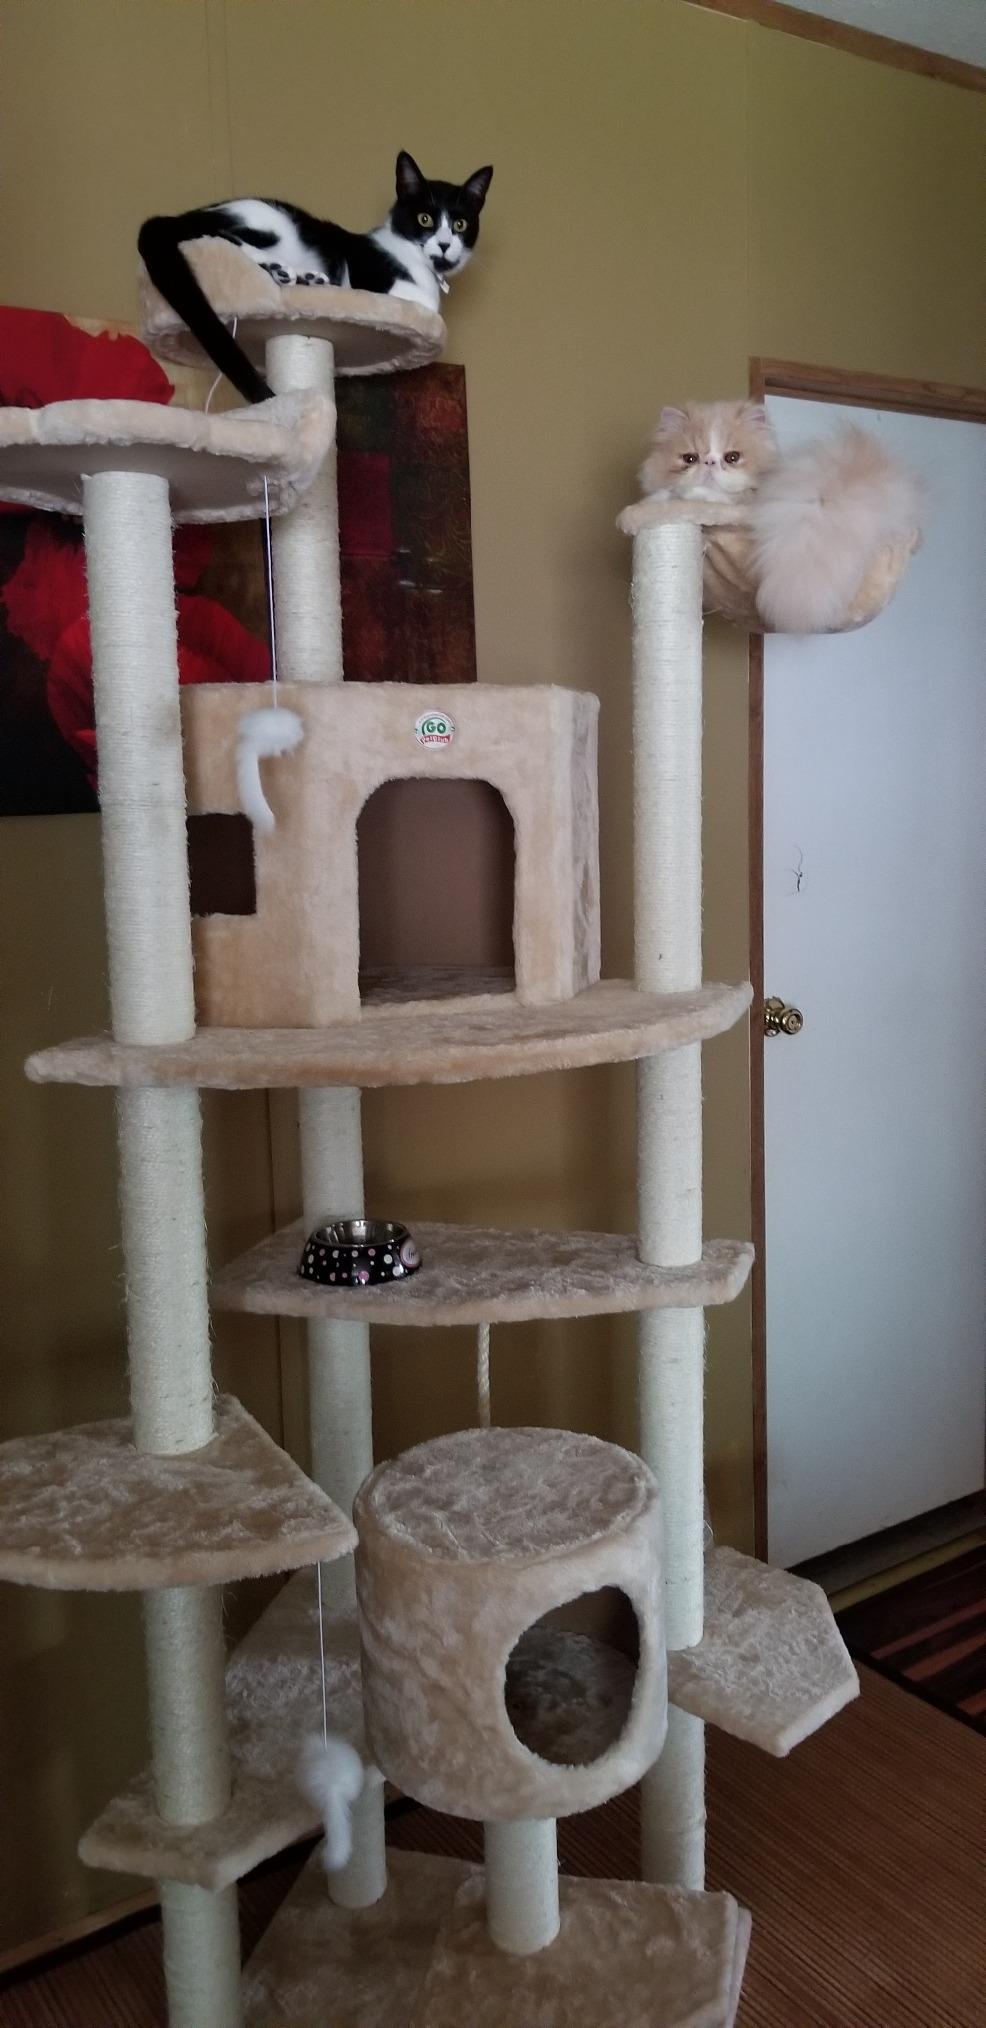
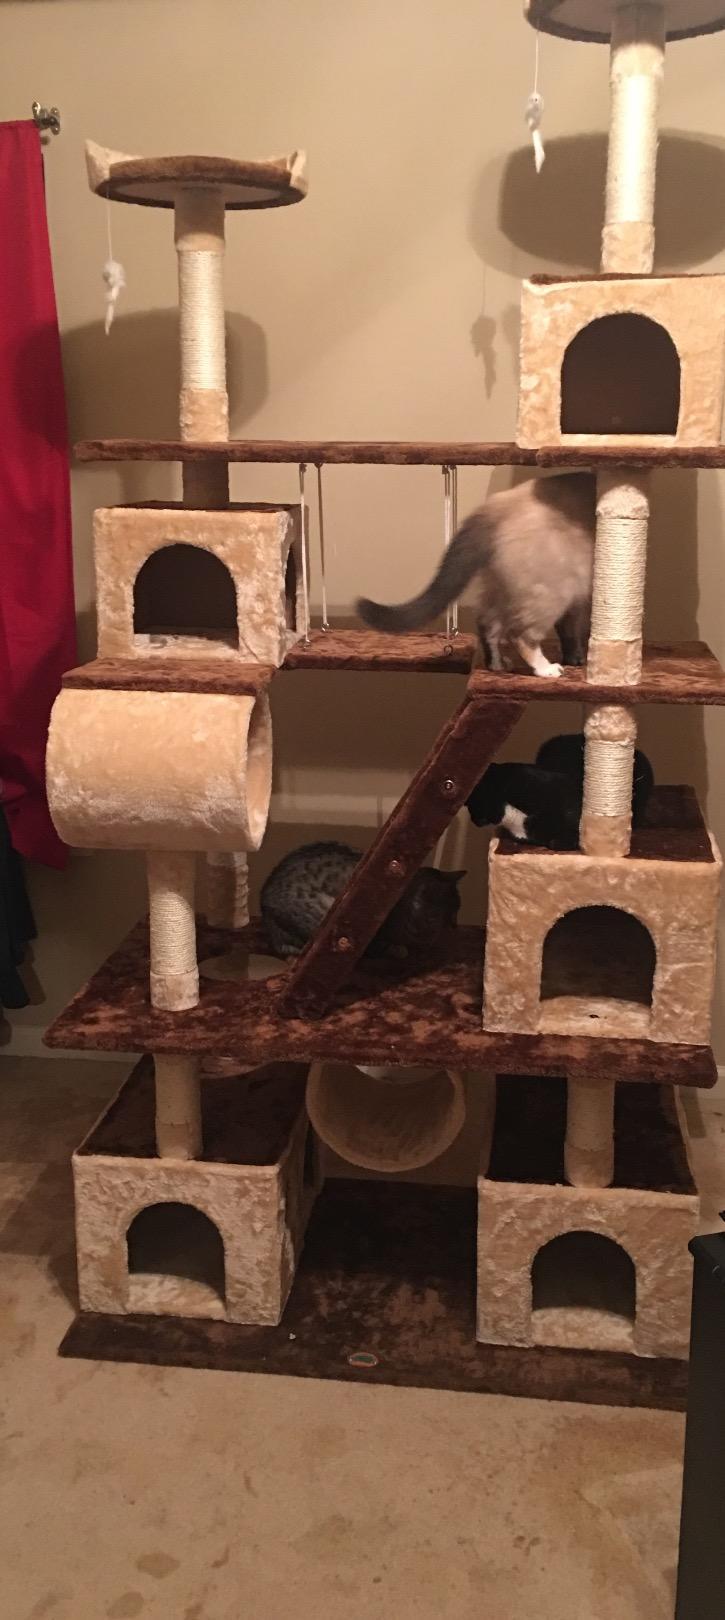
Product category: items_cat tree
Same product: no